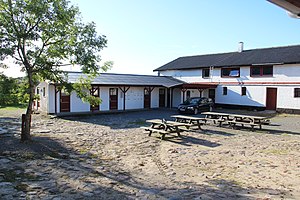
Spejdercentret Rømeregård / Om Gården
Rømeregårds vest og nordlænge
Rømeregårds vest og nordlænge
Spejdercentret Rømeregård ligger centralt på Bornholm, tæt på landsbyen Årsballe. Rømeregård er ejet af Bornholms Distrikt under KFUM-Spejderne i Danmark. Centret består af en firelænget gård samt fire lejrpladser beliggende på hver sin side af en lille å. På grunden er der en større naturskov i og omkring ådalen. På lejrpladserne findes vandposter flere steder, samt en raftegård og en større bålhytte.